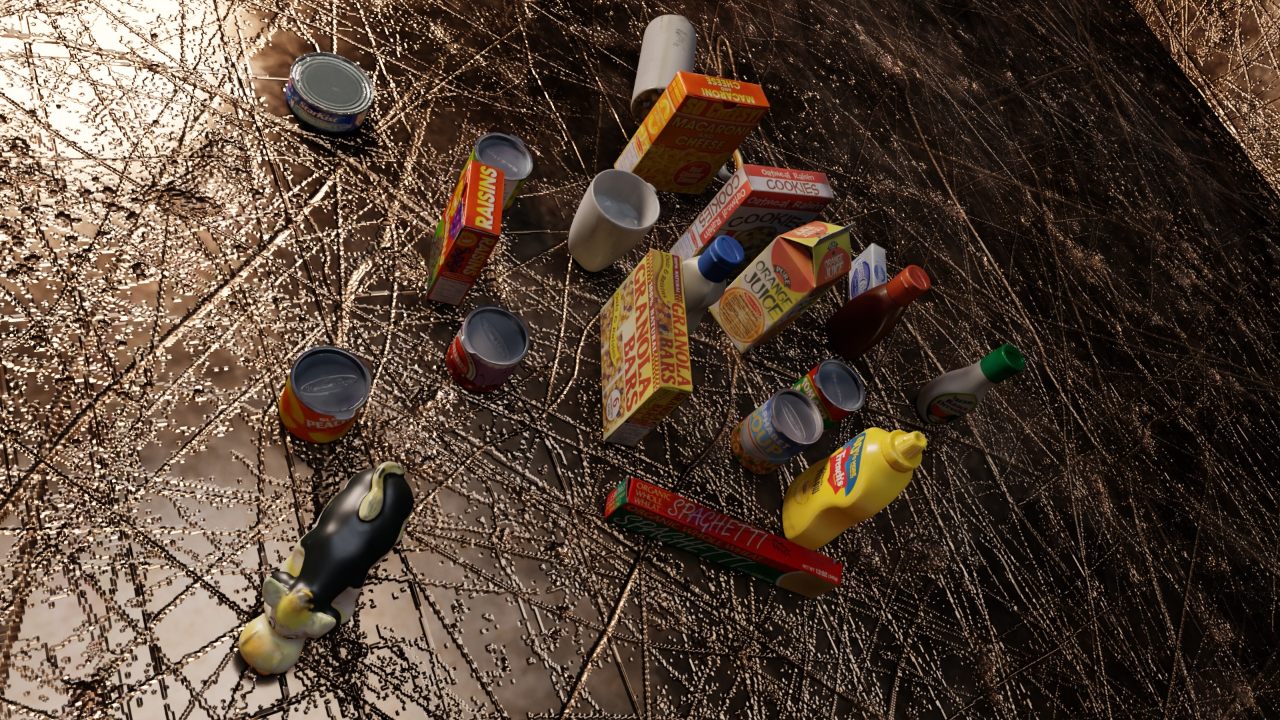
Question:
What are the five normalized (x, y) points between 0 and 1 in the image that outline the grasp plane for the cylindrical can of pitted cherries? Your answer should be as Grasp center: [], Left finger base: [], Right finger base: [], Left finger tip: [], Right finger tip: [].
Answer: Grasp center: [0.39375, 0.451389], Left finger base: [0.377344, 0.509722], Right finger base: [0.408594, 0.398611], Left finger tip: [0.363281, 0.541667], Right finger tip: [0.394531, 0.431944]